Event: Typhoon Ruby
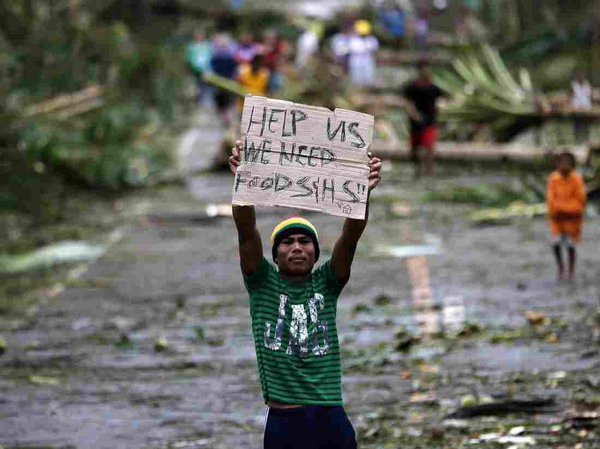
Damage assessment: damage